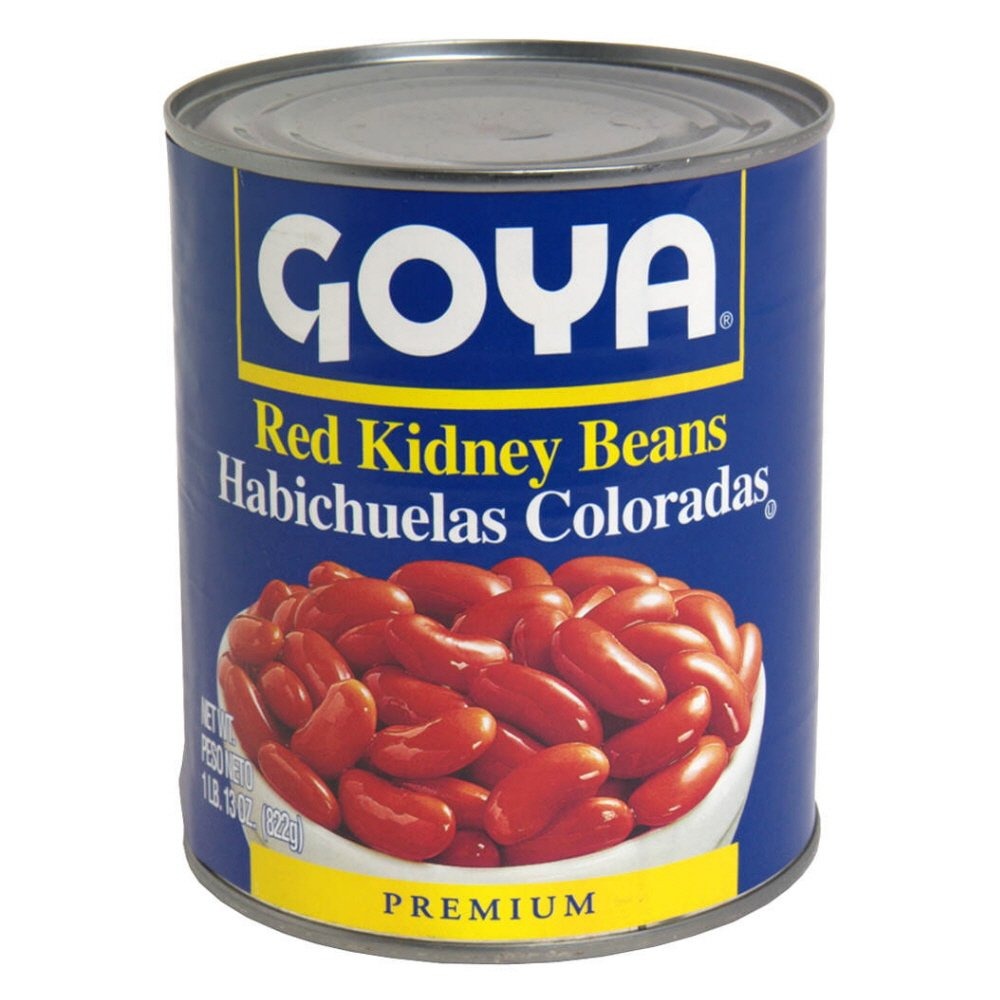
Item Name: Goya Red Kidney Beans, 29-ounces (Pack of6)
Value: 174.0
Unit: Ounce

Price: 3.8